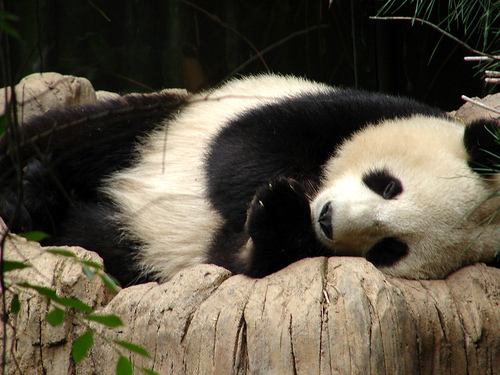
Label: pandas